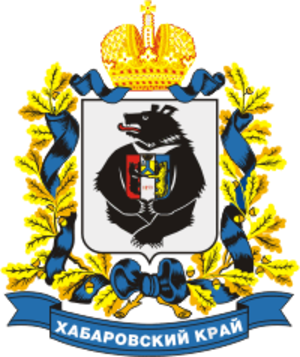
Le kraï de Khabarovsk est une subdivision régionale de la Russie, située dans le district fédéral extrême-oriental. Sa capitale administrative est la ville de Khabarovsk. Fondé en 1938 en tant qu'entité administrative, le kraï de Khabarovsk a une frontière commune avec la Chine. Son littoral s'étend sur près de 3 400 km.